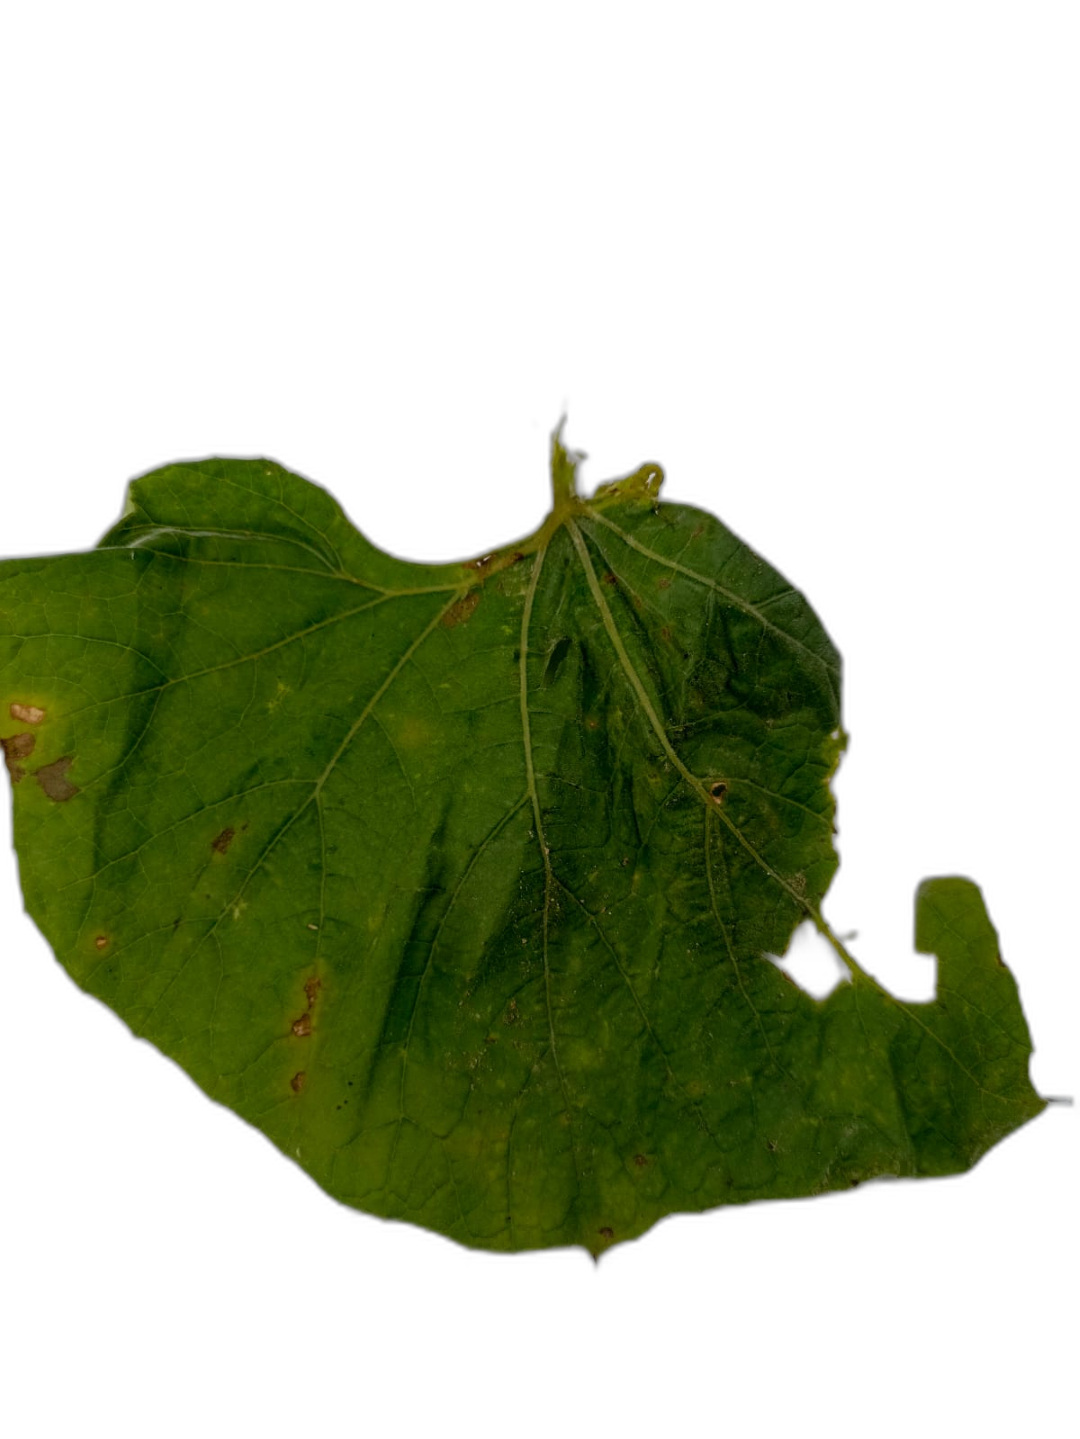
Crop: Bottle Gourd
Label: Alternaria_Leaf_Blight